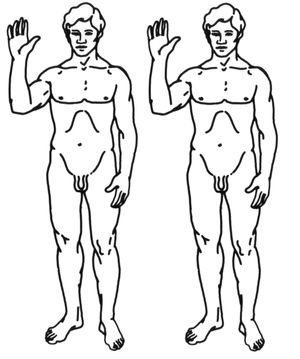
Le clonage humain consiste en la création d'un être humain à partir de la totalité du matériel génétique d'un humain déjà conçu.
L'éthique minimale est une théorie morale contemporaine développée par le philosophe français Ruwen Ogien. Apparue en octobre 2003 dans Penser la pornographie, l'éthique minimale propose de réduire l'éthique à un petit nombre de principes. Ils dessinent le cadre d'une éthique d'inspiration libérale et anti-paternaliste. En dépit de différences de formulations selon les époques, l'éthique minimale reste axée sur le principe de non-nuisance.